Leave a Light On (Grey's Anatomy)

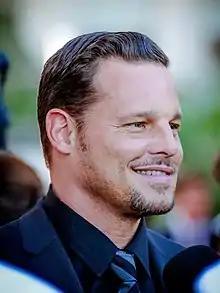
Justin Chambers made his final appearance as a series regular after 15 years on the show.

"Leave the Light On" received polarized reviews from television critics and fans alike, who were divided on the show's handling of Alex's exit, but many largely felt it made sense given the circumstances of Chambers' abrupt departure. Additionally, the closure to Izzie's storyline as well as the reuniting of Izzie and Alex's popular pairing after 10 years received widespread acclaim.